San Francisco International Airport

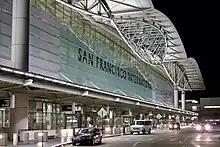
San Francisco International Terminal at night in November 2009

A $2.4 billion International Terminal Complex opened in December 2000, replacing Terminal 2 (known then as the International Terminal). The new International Terminal includes the San Francisco Airport Commission Aviation Museum and Library and the Louis A. Turpen Aviation Museum, as part of the SFO Museum. SFO's long-running museum exhibition program, now called SFO Museum, won unprecedented accreditation by the American Alliance of Museums in 1999.